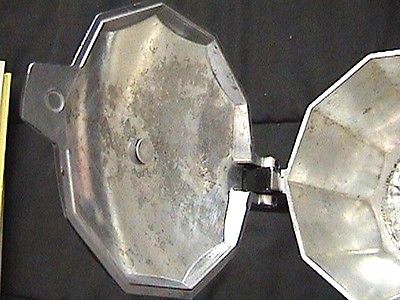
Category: coffee maker